State and royal cars of the United Kingdom

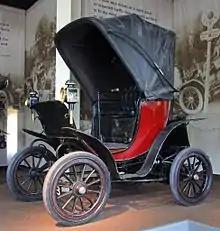
The first electric car in royal ownership was this Columbia, bought by Queen Alexandra in 1901 for use on the Sandringham estate.

The State and Semi-State cars have fittings on the roof for a shield and a flagstaff. When used by the Sovereign, the shield displays the Royal coat of arms of the United Kingdom and Royal Standard is flown (or, where relevant, one of the sovereign's other flags with an appropriate shield may be used). At one time, use of the Standard was limited to 'major function[s] where there are troops, or the Streets are lined, or there is a Guard of Honour to be inspected', and the sovereign’s standard signified which car was to be saluted. Since the 1950s the monarch's cars have been provided with back-lit shields which are illuminated at night. Other Coats of Arms and flags are used, depending on the purpose and context of the journey. Some senior members of the Royal Family display their shields; otherwise, a red shield with a crown is displayed if the car is carrying 'another Member of the Royal Family or someone representing the [sovereign]', or is part of a royal procession.